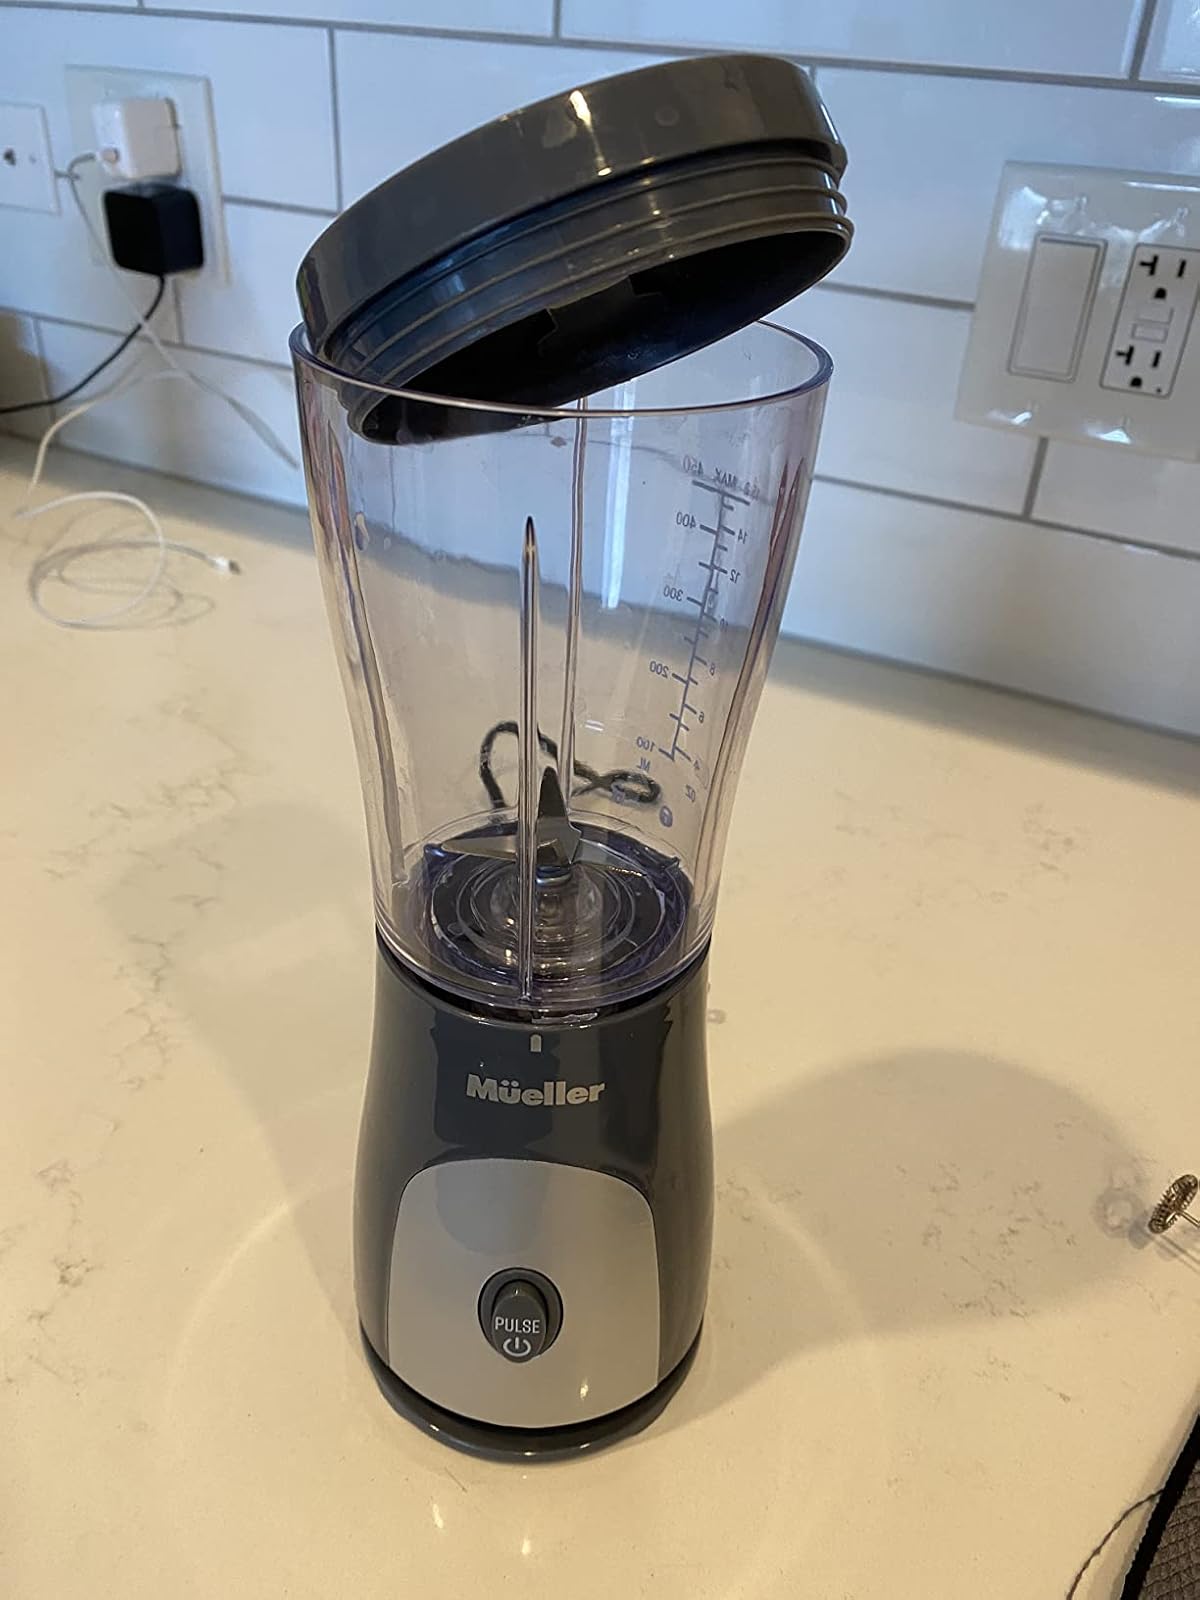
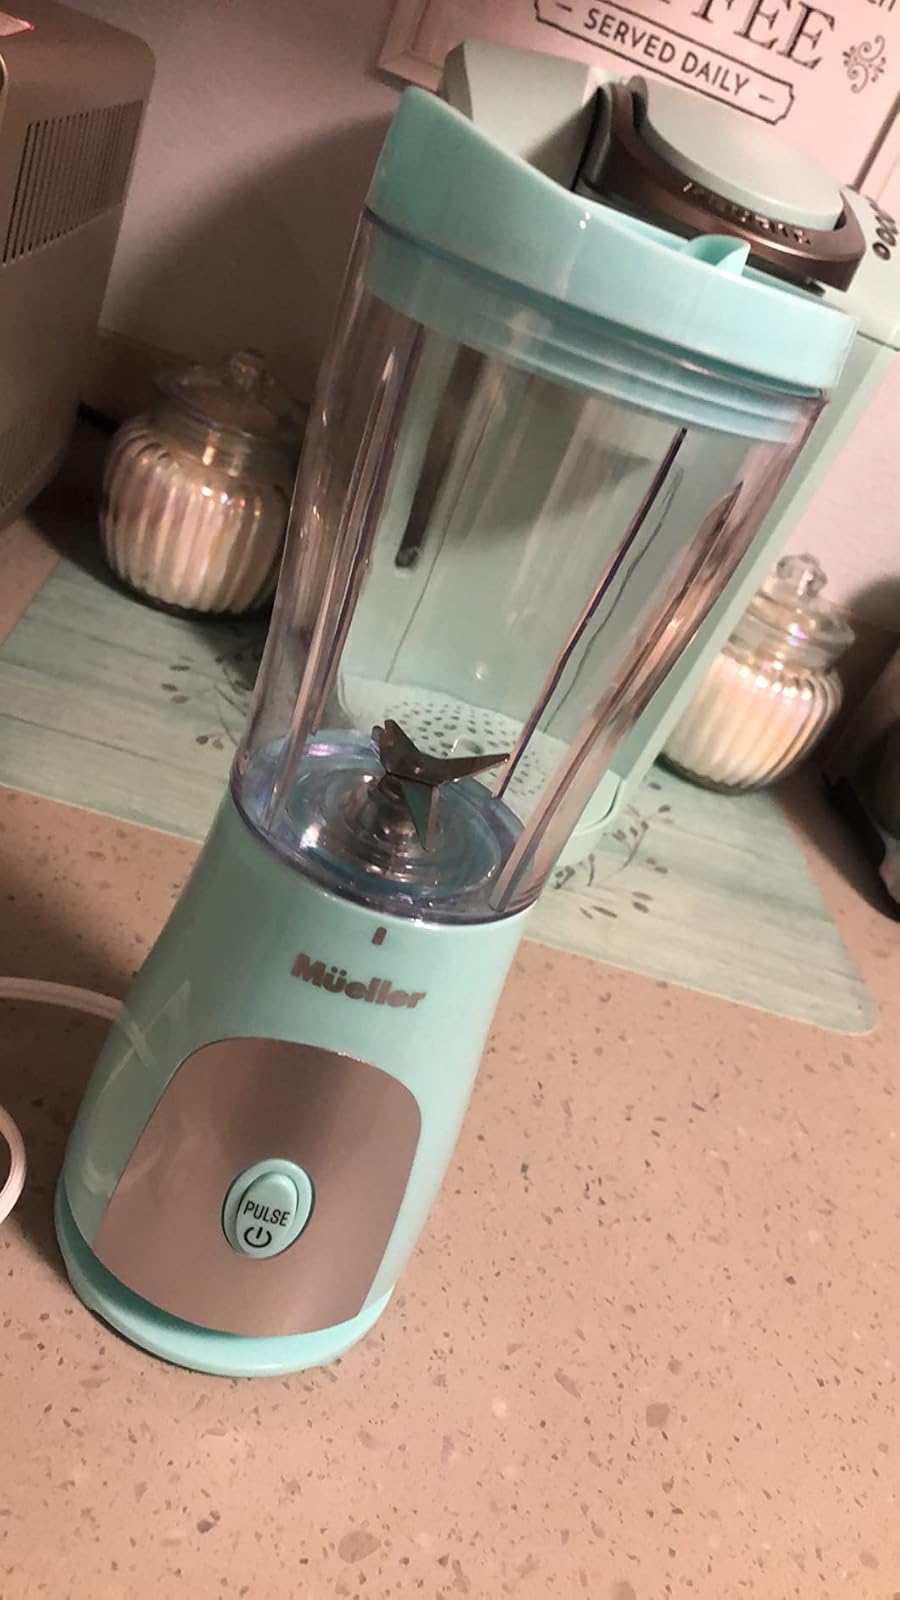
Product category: items_blender
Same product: no